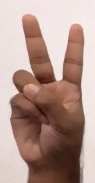
ASL sign: V